USS Hancock (CV-19)

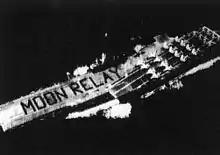
Photo of "Hancock" on a facsimile transmitted from Honolulu to Washington D.C. via the moon in 1960

"Hancock" was detached from her task group on 9 April and steamed to Pearl Harbor for repairs. She sailed back into action 13 June and attacked Wake Island on 20 June en route to the Philippines. "Hancock" sailed from San Pedro Bay with the other carriers on 1 July and attacked Tokyo airfields on 10 July. She continued to operate in Japanese waters until she received confirmation of Japan's capitulation on 15 August 1945 when she recalled her aircraft from their missions before they reached their targets. However aircraft of her photo division were attacked by seven enemy aircraft over Sagami Wan. Three were claimed shot down and a fourth damaged. Later that afternoon aircraft of "Hancock"s air patrol shot down a Japanese torpedo plane as it dived on a British task force. Her aircraft flew missions over Japan in search of prison camps, dropping supplies and medicine, on 25 August. Information collected during these flights led to landings under command of Commodore R. W. Simpson which brought doctors and supplies to all Allied prisoner of war encampments.